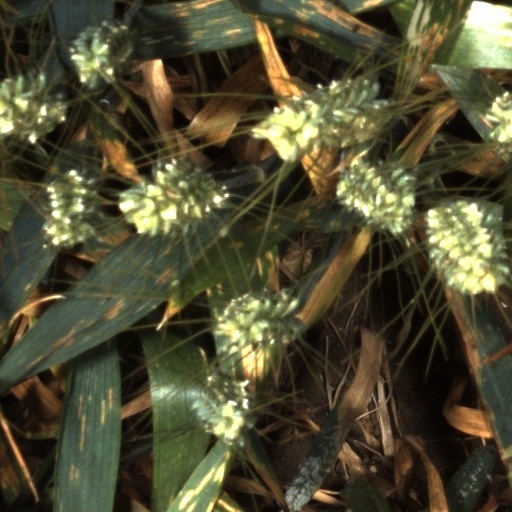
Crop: wheat